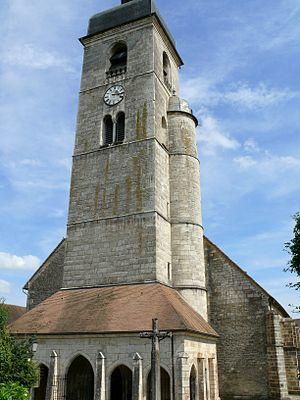
Ornans - Eglise Saint-Laurent - Tour-clocher et porche